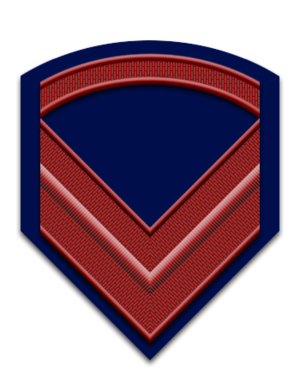
L’Aeronautica Militare est le nom de la force aérienne italienne.